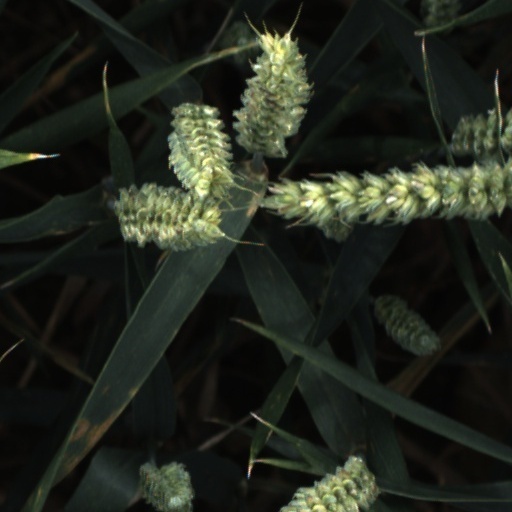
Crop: wheat